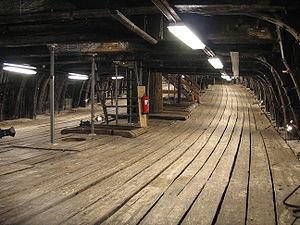
Un pont-batterie d'un bateau est une plate-forme portant des pièces d'artillerie.